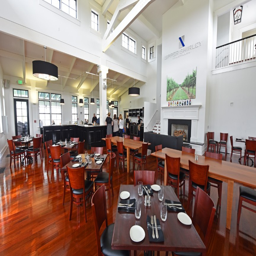
person want the interior of restaurant and tasting room to resonate with the present , not the past .